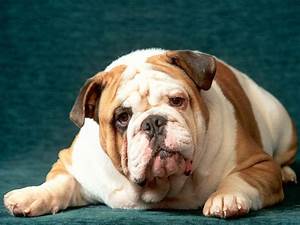
Label: cane